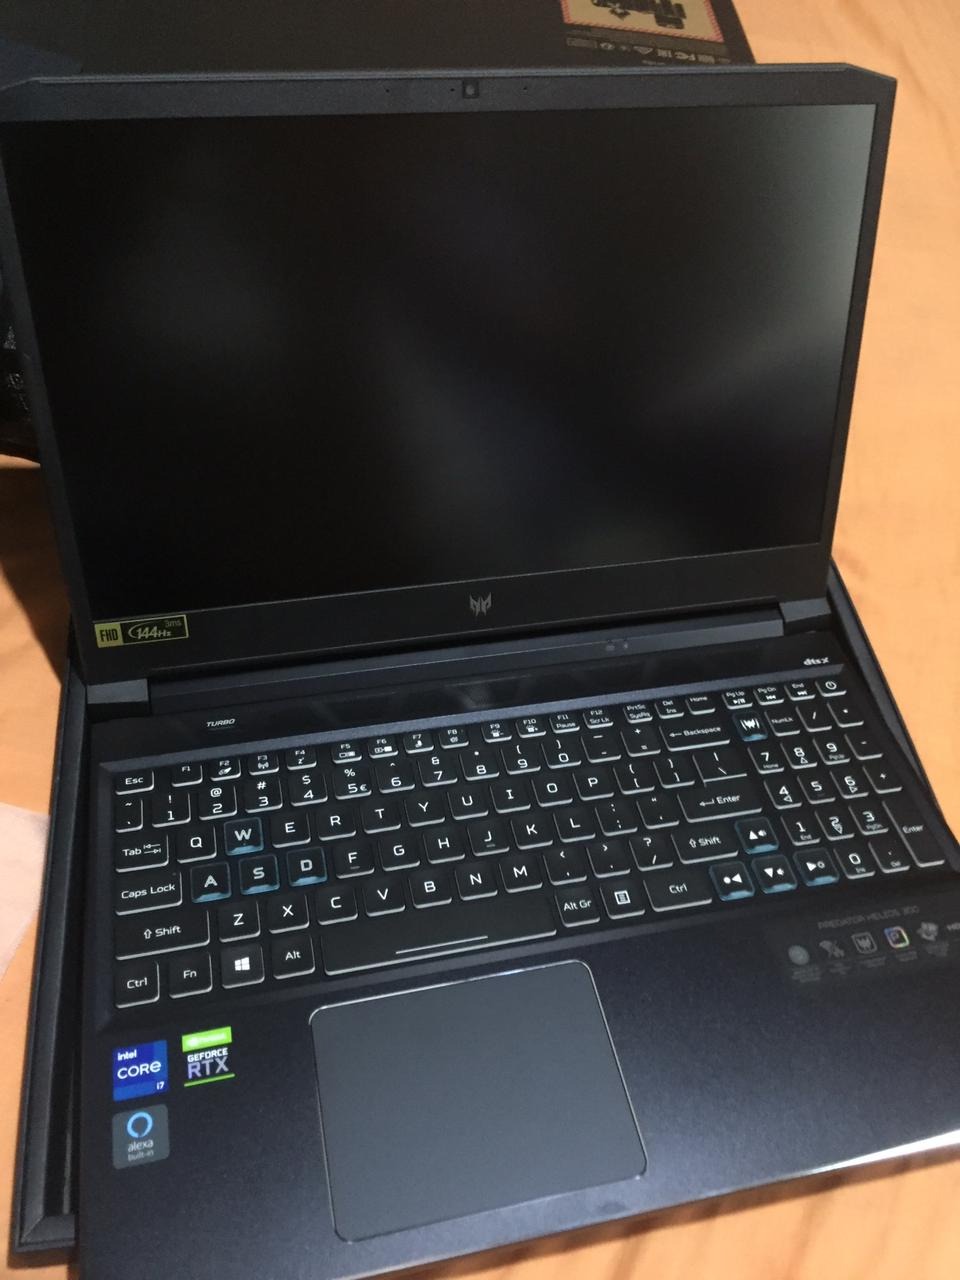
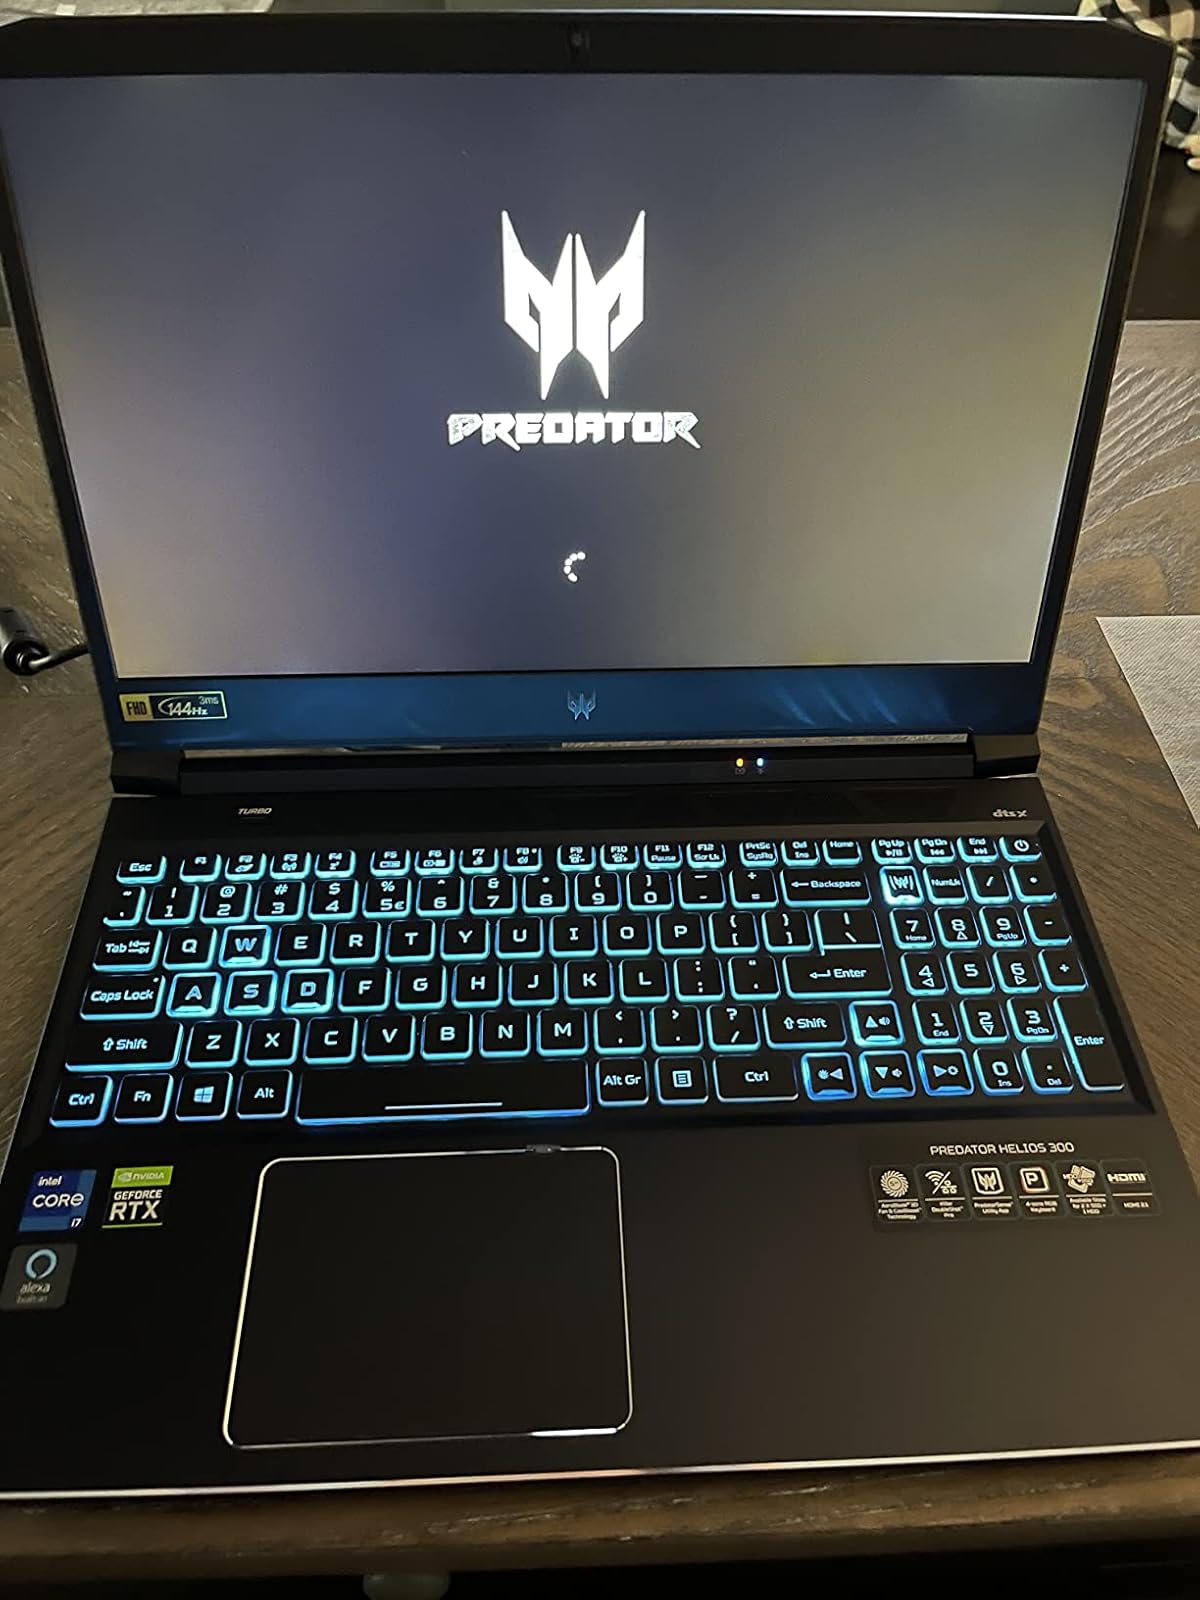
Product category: laptop
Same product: yes